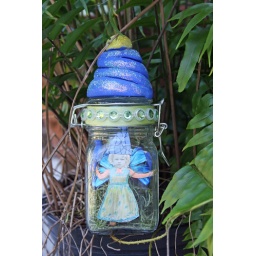
A captured blue fairy in a bottle